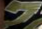
Number: 7